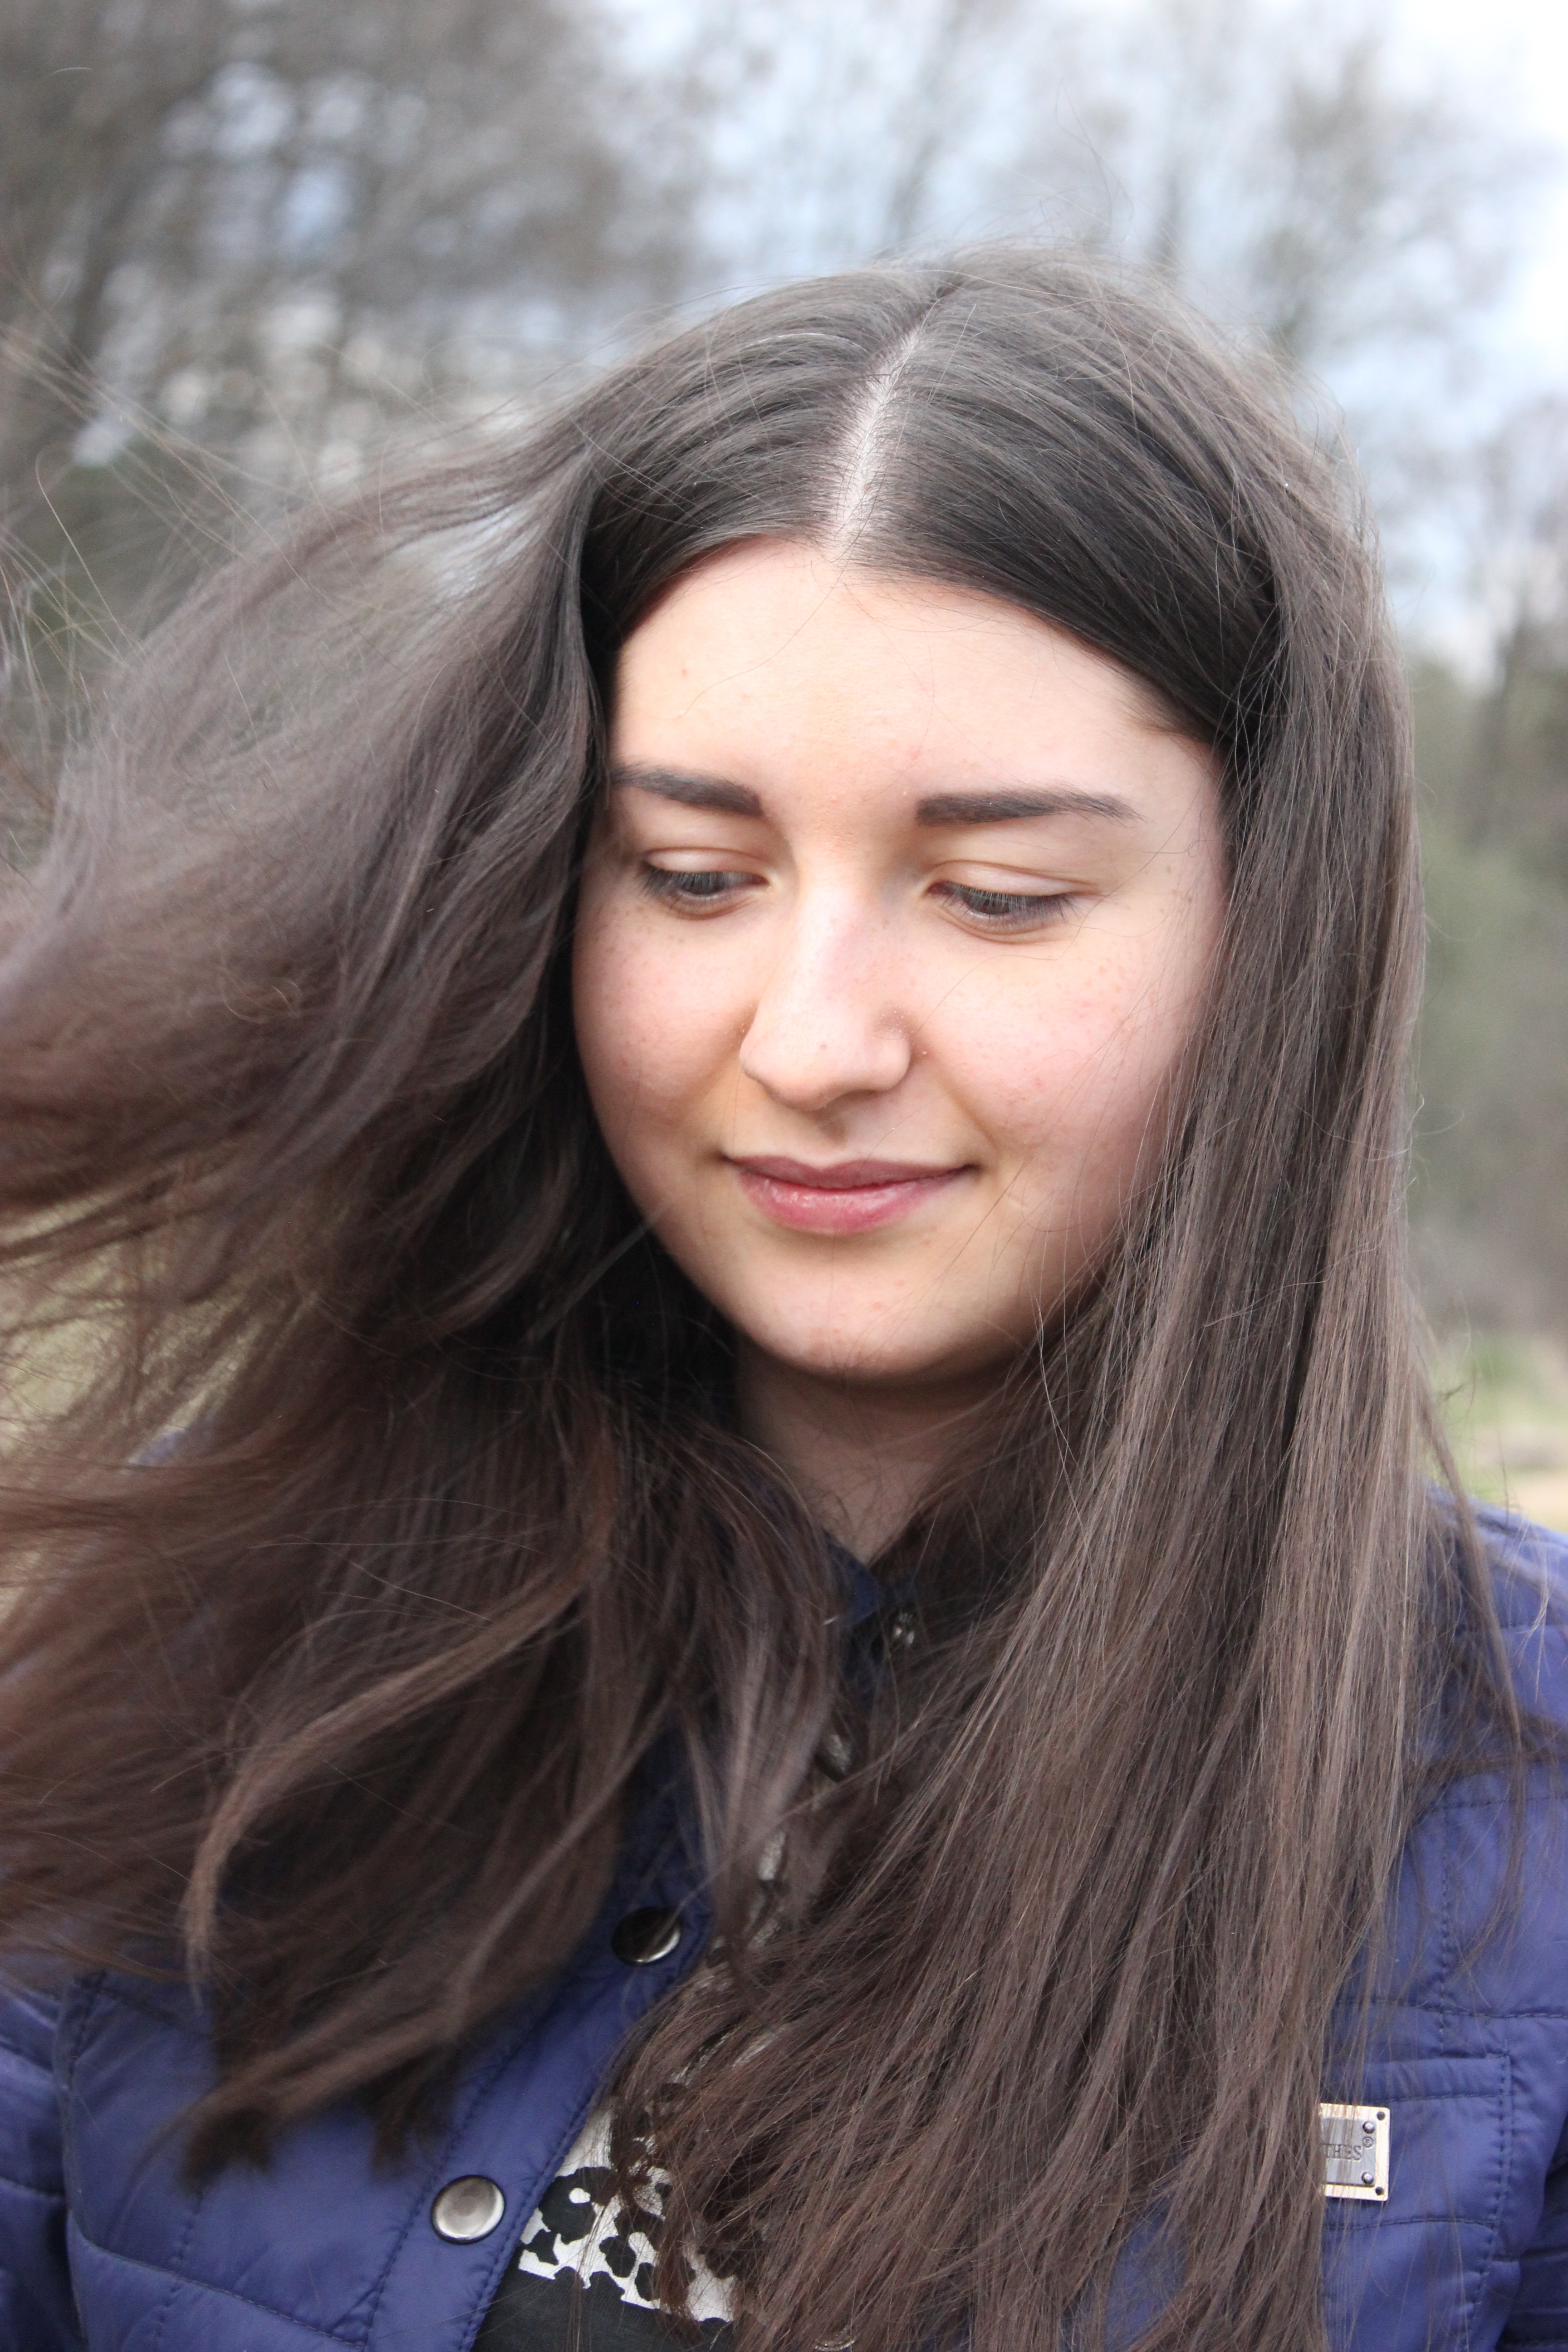
person, girl, woman, hair, photography, portrait, model, lady, hairstyle, smile, long hair, black hair, face, nose, eye, head, skin, beauty, photo shoot, brown hair, portrait photography